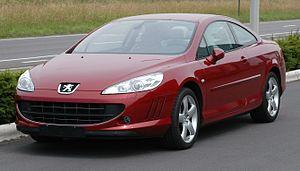
Depuis le début de l'histoire de l'automobile, on essaye de classer les types de carrosserie. Mais ces différentes tentatives n'ont jamais réellement été satisfaisantes en raison, entre autres, de l'évolution des carrosseries ainsi que des différences importantes d'un pays à l'autre.
La Peugeot 407 est un modèle de voiture Peugeot du segment M2 qui a remplacé la 406. La Peugeot 407 existe sous trois formes : SW, berline et coupé.